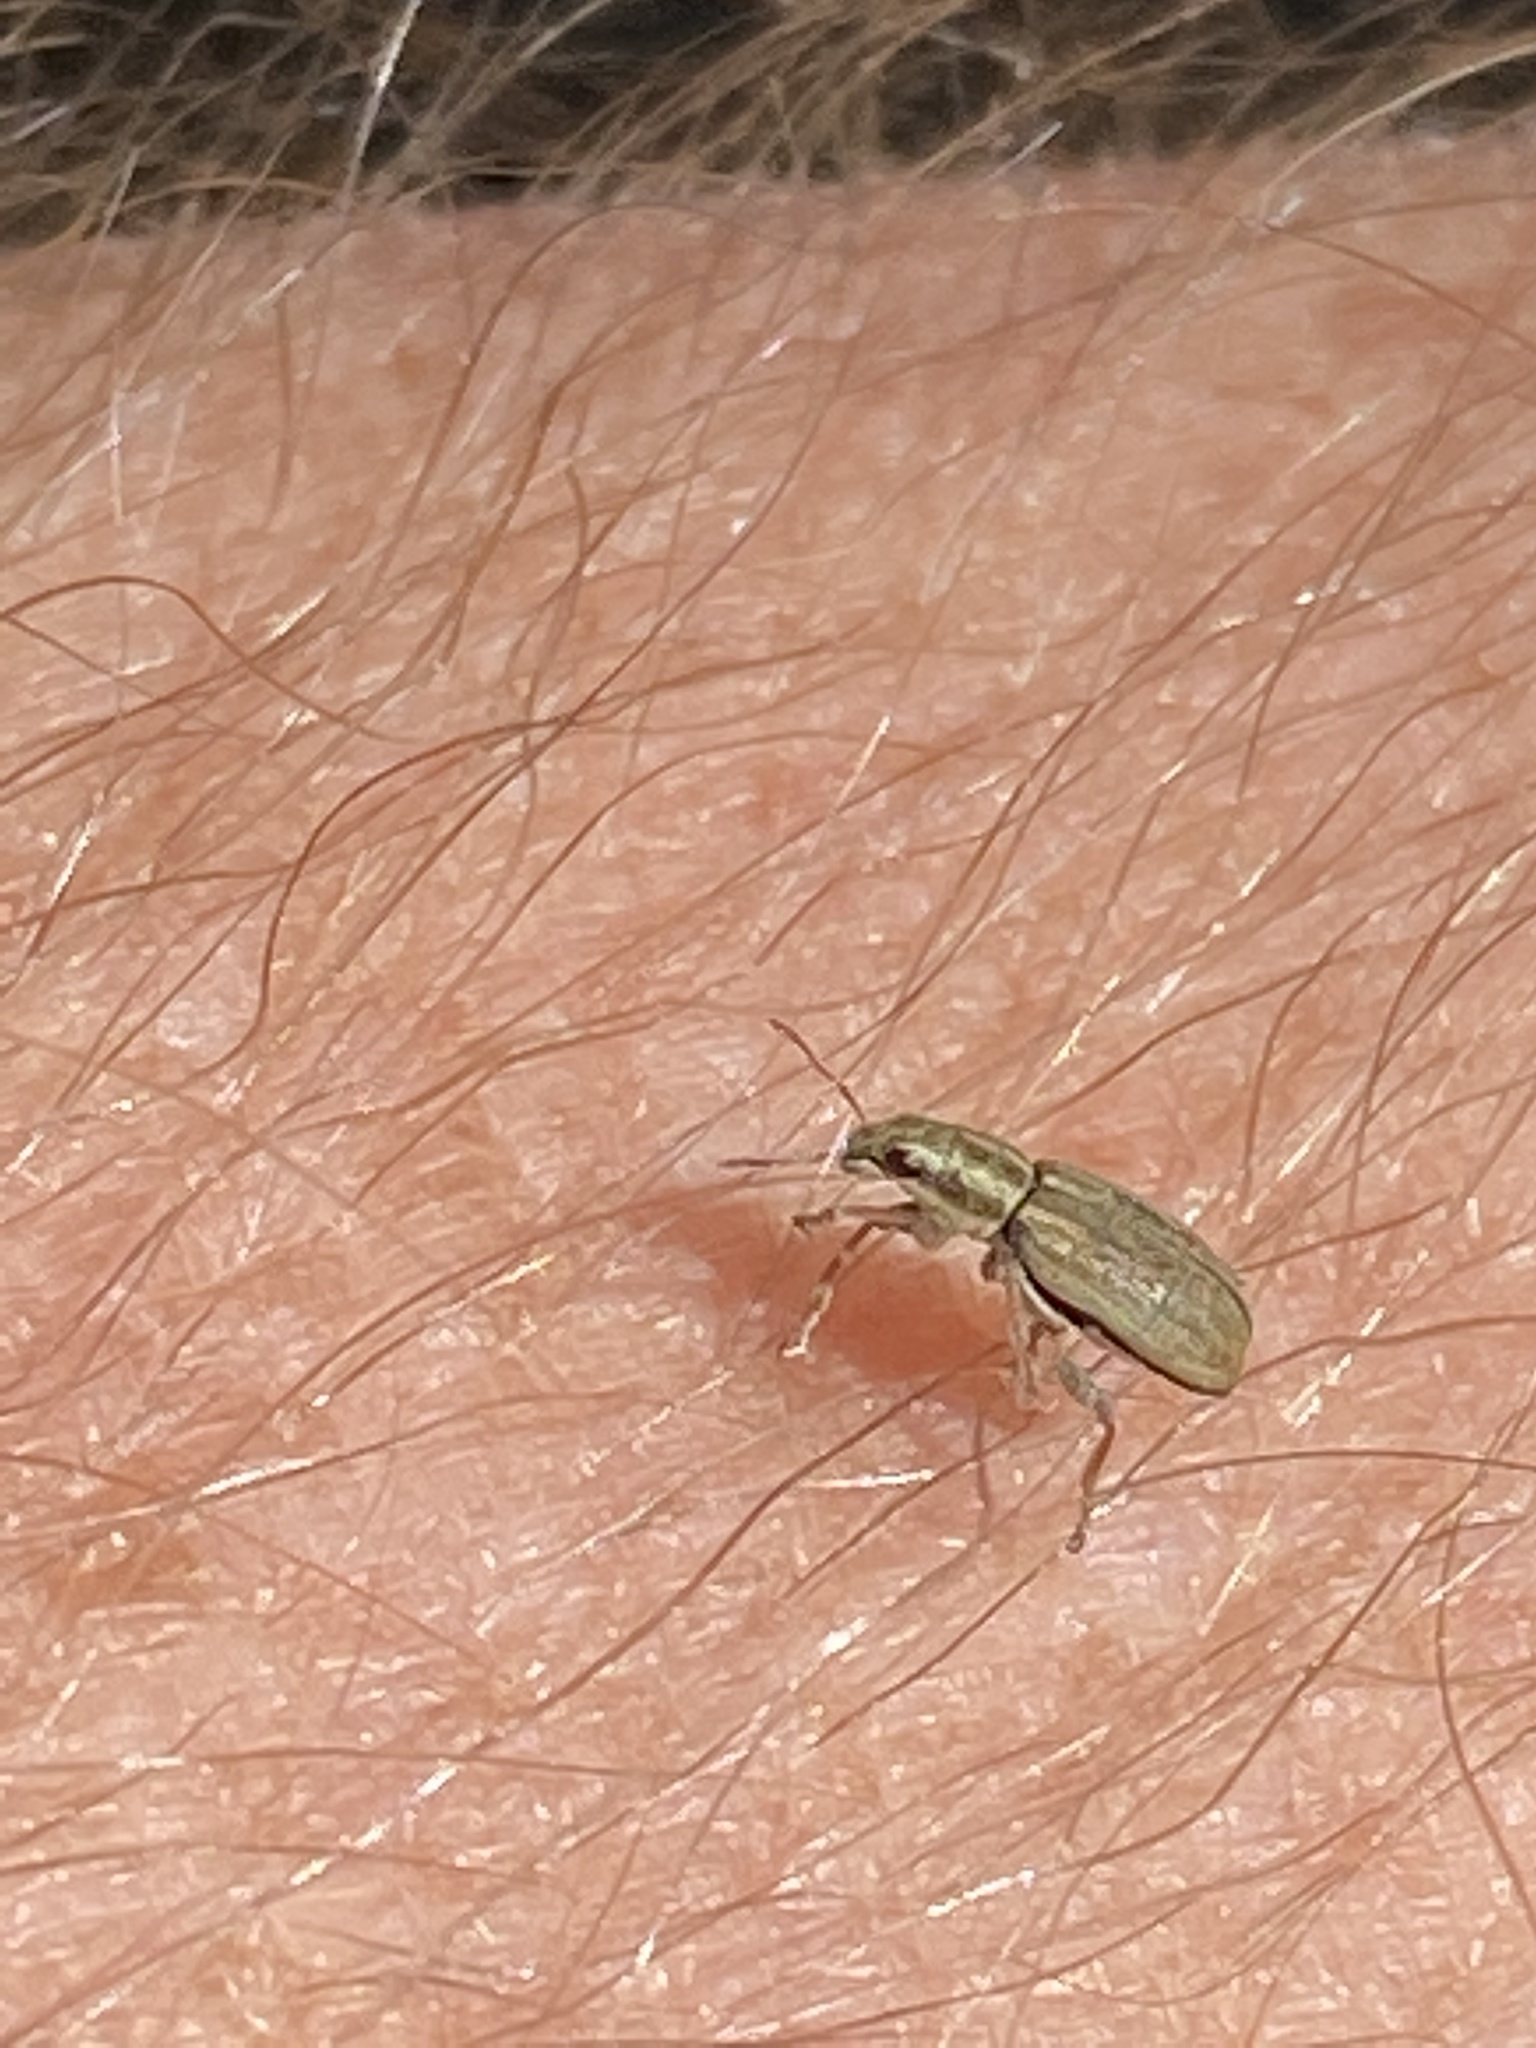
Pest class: pea_leaf_weevil